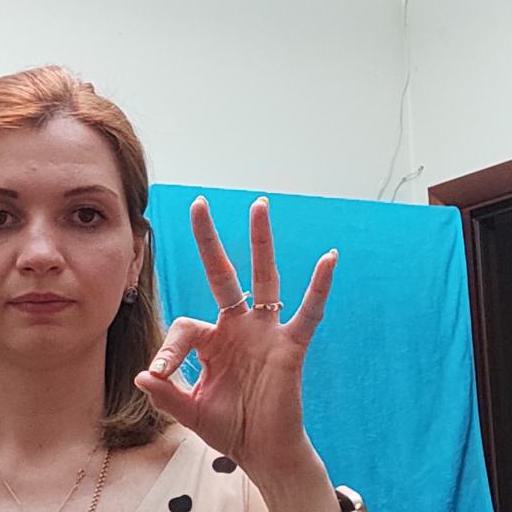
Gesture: ok